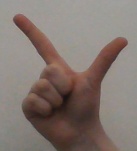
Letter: laam